Panah Ali Khan

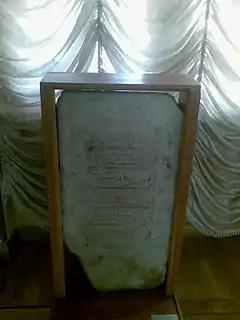
Gravestone of Panah Ali Khan

According to Mirza Adigozal Bey, when Karim Khan Zand took control of much of Iran, he forced Panah Khan to come to his capital, Shiraz, where he died as a hostage in 1763 (although, according to his gravestone in Aghdam, he died in July–August 1759). However Raffi and Mirza Yusuf Qarabaghi offer another version of Panah Ali's death, where he faked his death in order to escape Shiraz but was captured, killed and his stomach was stuffed. Panah Ali Khan's son Ibrahim Khalil Khan was sent back to Karabakh as governor. Ibrahim, succeeding his father, not only ruled over most of Karabakh, but also became one of the major potentates in the Caucasus.